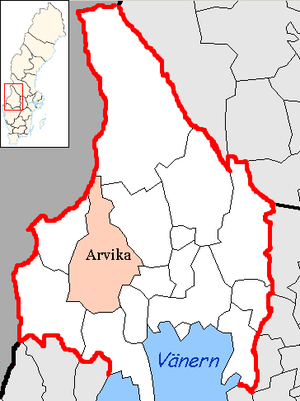
La commune d'Arvika est une commune suédoise du comté de Värmland. 26 275 personnes y vivent. Son chef-lieu se situe à Arvika.